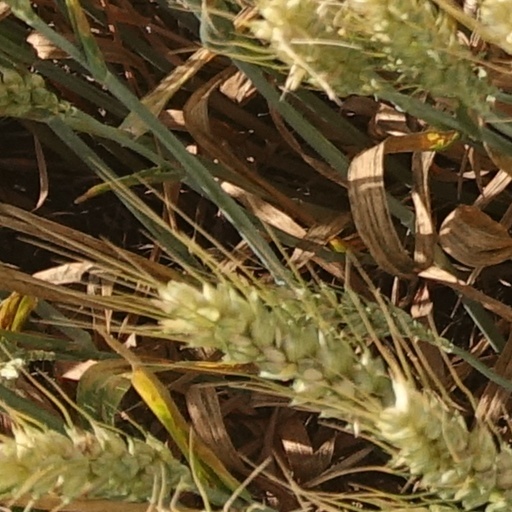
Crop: wheat